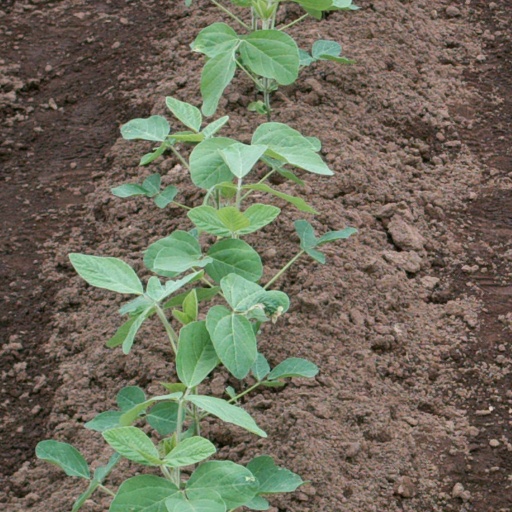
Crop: soybean